Women's Vocal Orchestra of Sumatra

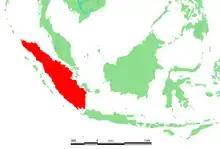
Sumatra

The Women's Vocal Orchestra came into being because of the collaborative efforts of Margaret Dryburgh and Norah Chambers. Chambers served as primary conductor for the Vocal Orchestra. Prior to life in the camp, Chambers attended school at the Royal Academy of Music in London. At the school, she played in the orchestra and learned many of the skills which enabled her to arrange the pieces of music for 4-part women's chorus. She is also credited with the idea for performing and learning pieces originally scored for piano and orchestra.